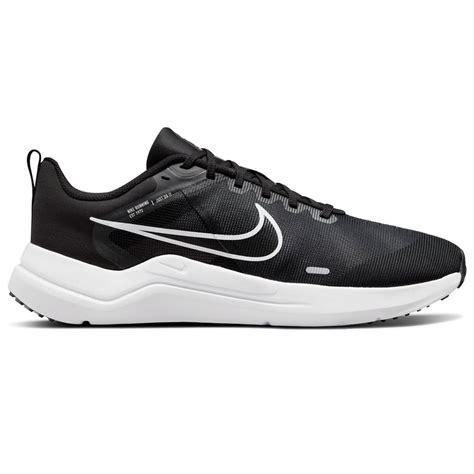
Brand: Nike
Model: Downshifter 12